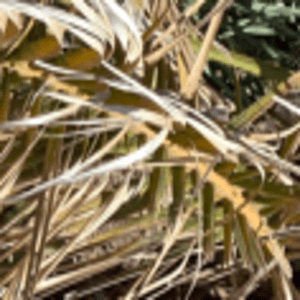
Label: Rachis Blight